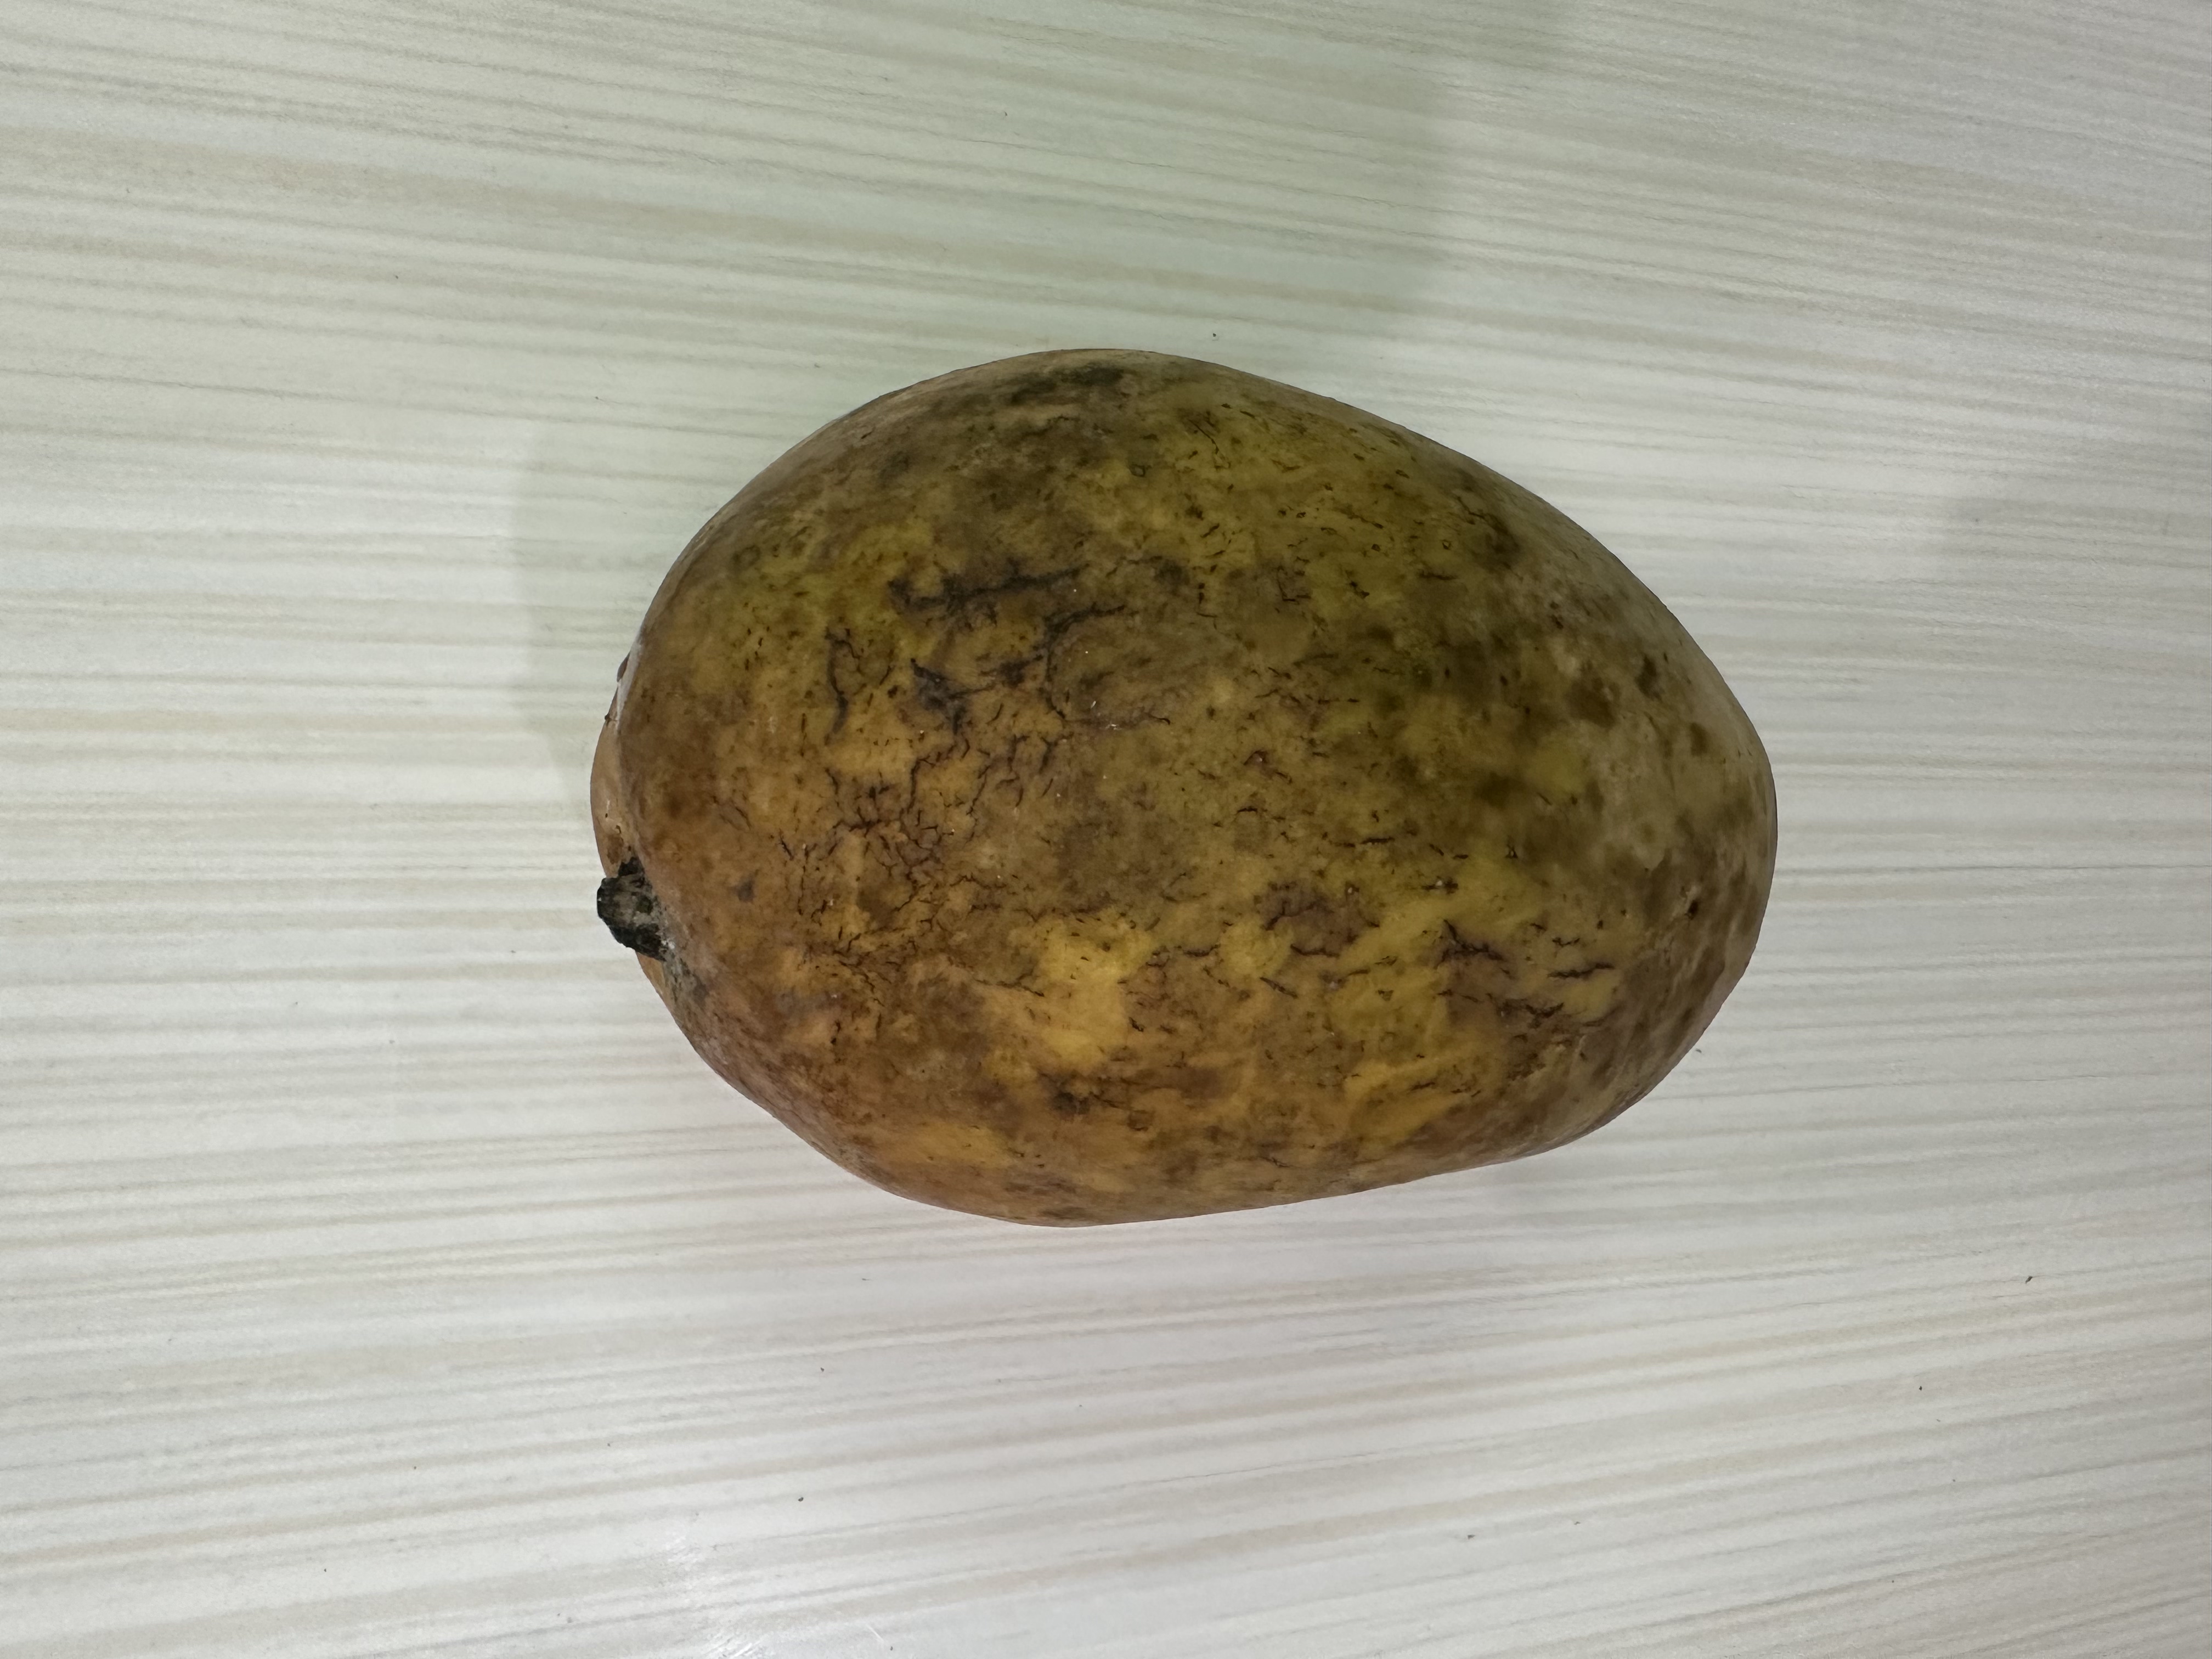
Mango variety: Bari-7